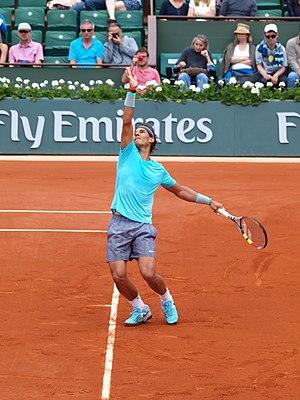
Internationaux de France de tennis, le 2 juin 2014, sur le court Philippe Chatrier